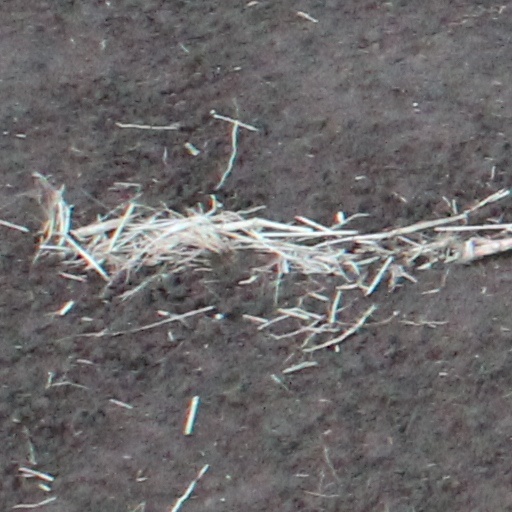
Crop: wheat